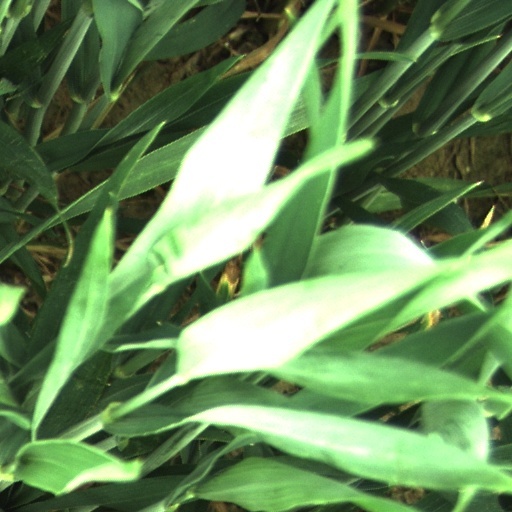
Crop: wheat